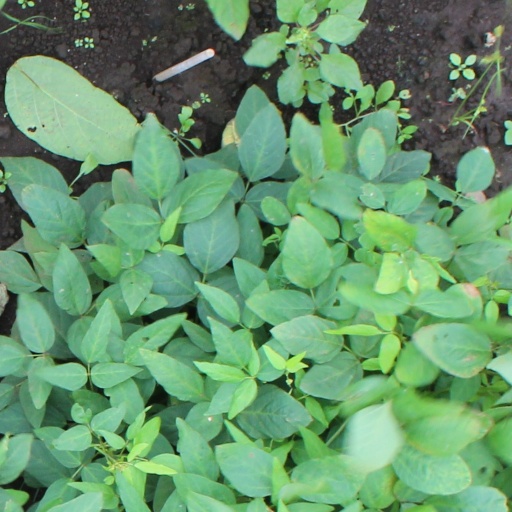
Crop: soybean